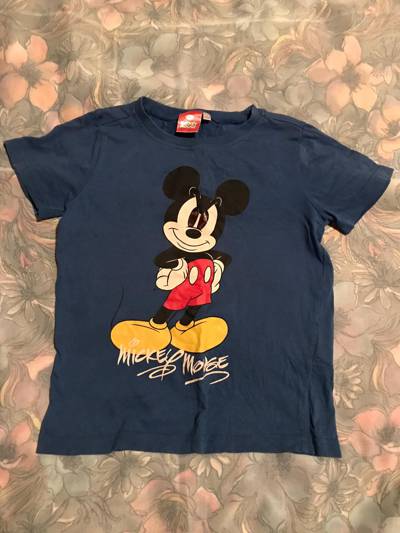
Waste category: clothes